Religion in medieval England

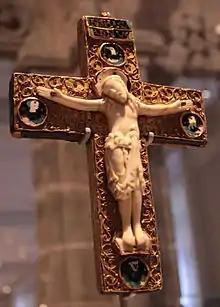
Anglo-Saxon reliquary cross, with English-carved walrus ivory Christ and German gold and cedar cross, c. 1000

After 380, Christianity was the official religion of the Roman Empire. The church in Roman Britain was overseen by a hierarchy of bishops and priests. Many existing pagan shrines were converted to Christian use and few pagan sites still operated by the fifth century. After the fifth century, formal church organisation disappeared in Roman Britain with the collapse of the Roman system and invasions by Germanic pagans. These Anglo-Saxons arrived with their own polytheistic gods, including Woden, Thunor and Tiw, still reflected in various English place names. Despite the resurgence of paganism in England, Christian communities still survived in more western areas such as Gloucestershire and Somerset.